Alfred Loewy

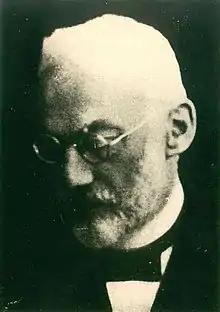
Alfred Loewy

Alfred Loewy (20 June 1873 – 25 January 1935) was a German mathematician who worked on representation theory. Loewy rings, Loewy length, Loewy decomposition and Loewy series are named after him.